Monkcastle, North Ayrshire

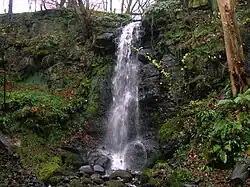
Monkcastle Spout at the top of the glen

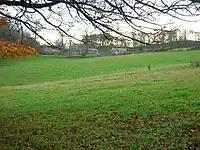
Monkcastle House from Old Monkcastle

In 1866 the estate amounted to around 360 acres. William Campbell Miller died intestate at the age of fifteen in 1857. At the time of his death his town residence was Saxe Coburg Hall, Edinburgh, and the following properties were listed in the inventory of his estate: Baidlandhill and Windyedge in the parish of Dalry; Hill of Fergushill, Kilwinning parish; Craighead, and Craighead Mill; High Monkcastle and Low Monkcastle; Hillend; Mansion House Grange; Cottages at Old House; Crofthead; Heatterhill; Bannock; and Monkridding House.